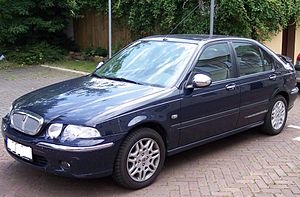
Rover 400-serie / Rover 45 (type RT, 2000−2005)
Rover 45 combi coupé (2000−2004)
Rover 400-serien var en serie af små mellemklassebiler introduceret af Rover i foråret 1990. Fra starten af 2000 og indtil mærket gik konkurs i foråret 2005 blev modellen fremstillet i en revideret udgave under navnet Rover 45.